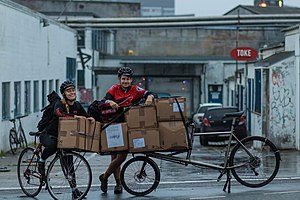
Cykelbud
Cykelbude i København
Et cykelbud er en person, der leverer varer ved brug af en cykel. Ordet svajer er slang specifikt for et cykelbud, der kører på Longjohn, også kaldet svajercykel.